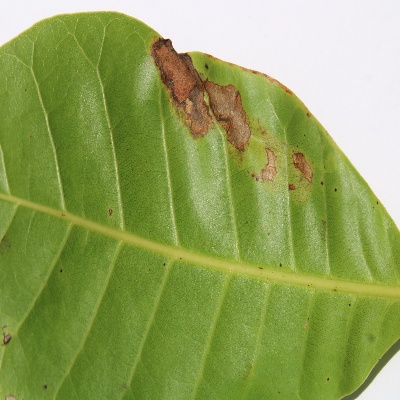
Crop: Cashew
Condition: leaf miner